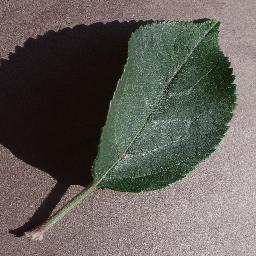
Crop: apple
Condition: healthy